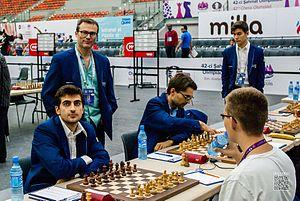
Artur Kogan est un joueur d'échecs israélien né le 29 janvier 1974 à Tchernivtsi en Ukraine et grand maître international depuis 1998.